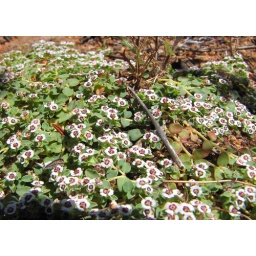
This plant was about as high as high as moss. The flowers are only about 1/8 inch. Hillside near Poway.